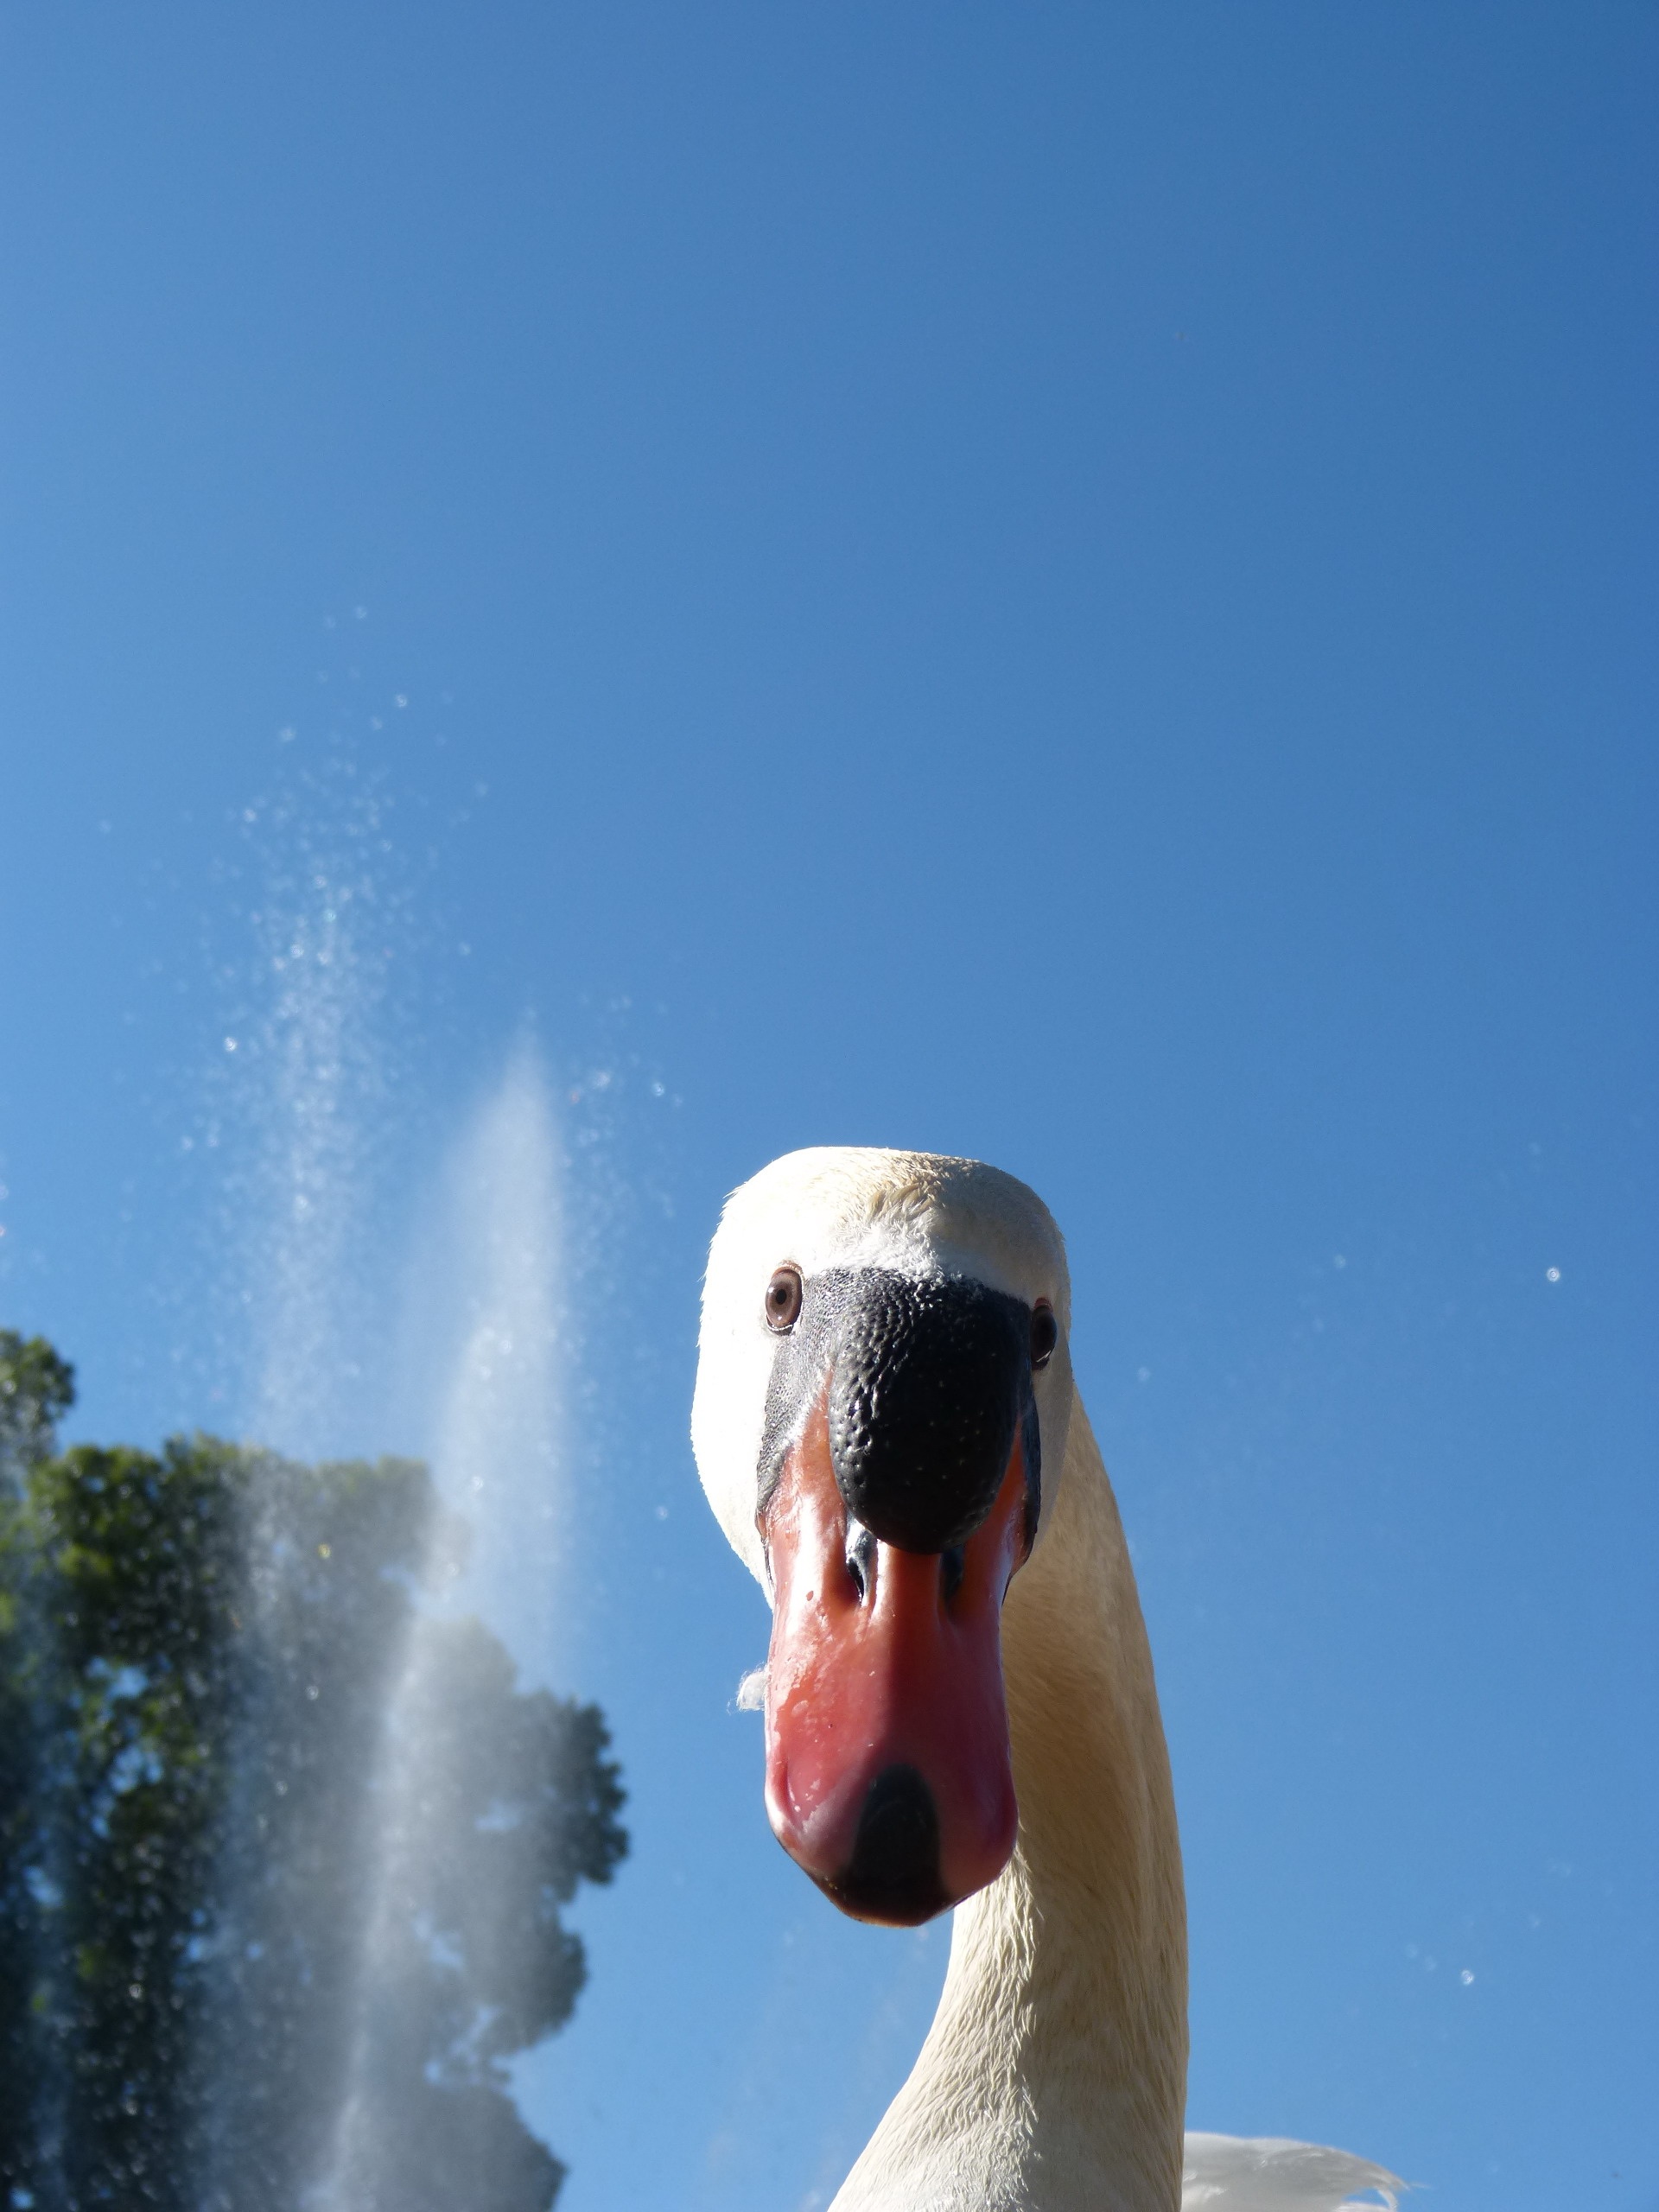
water, bird, sky, white, city, animal, pond, reflection, park, blue, garden, fauna, swan, fountain, curious, director, water bird, red beak